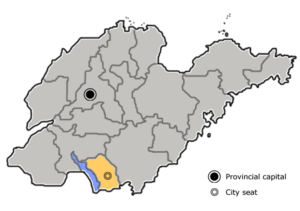
Zaozhuang
Zaozhuangs beliggenhed i Shandong
Zaozhuang er en by på præfekturniveau provinsen Shandong ved Kinas kyst til det Gule Hav. Præfekturet har et areal på 4.550 km², og en befolkning på 3.800.000 mennesker.